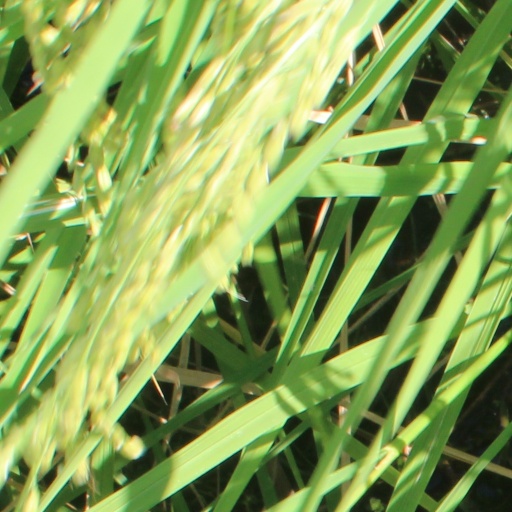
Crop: rice